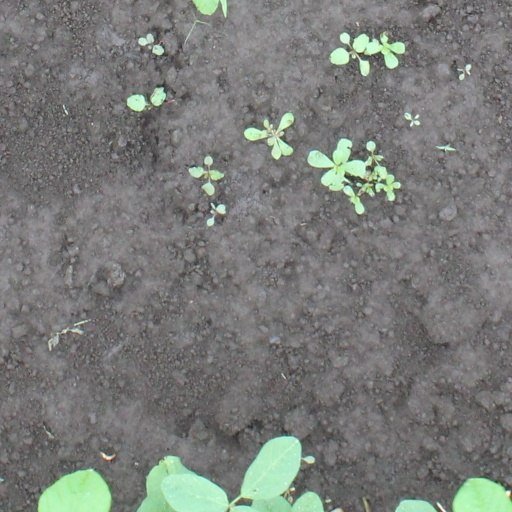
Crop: soybean